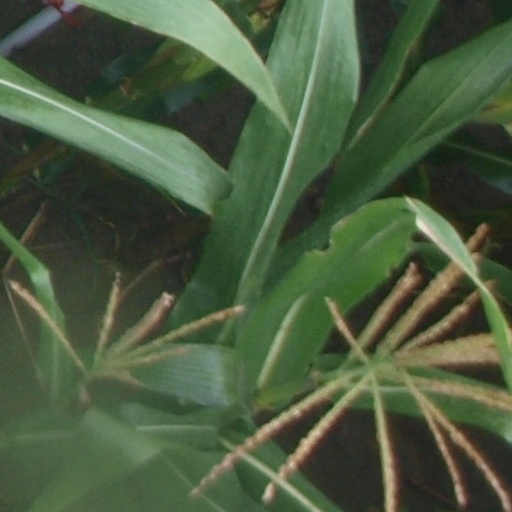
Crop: maize; corn